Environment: real
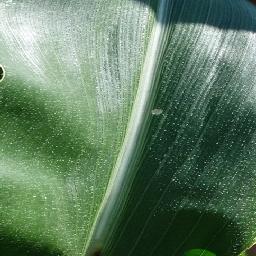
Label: healthy